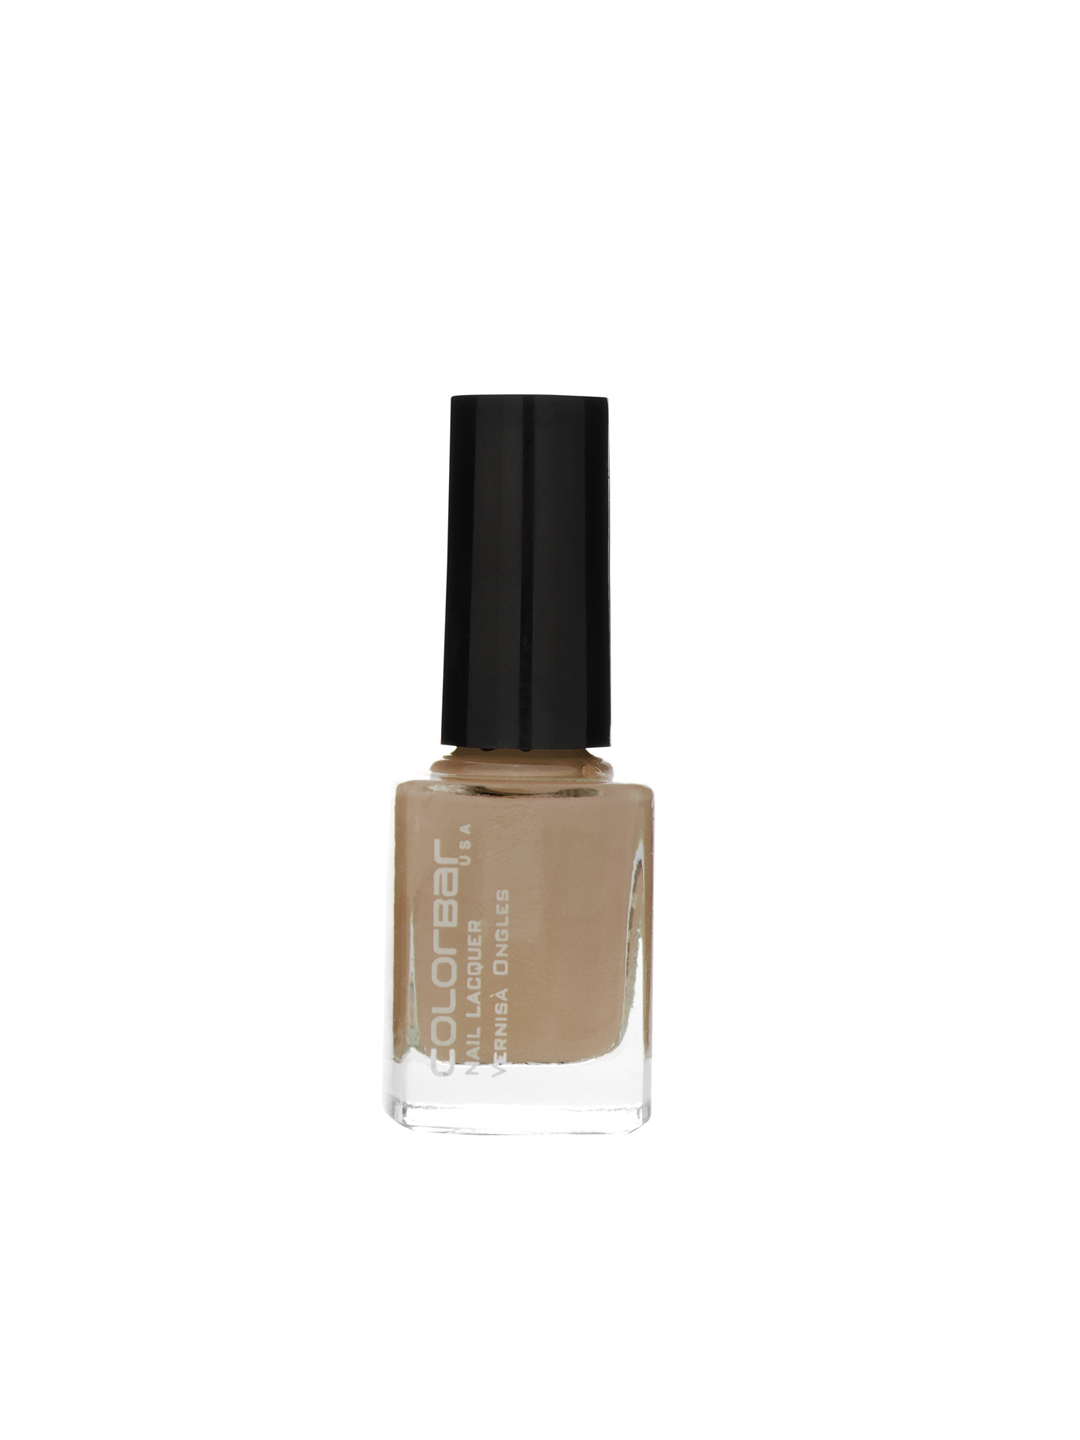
Colorbar Espresso Nail Lacquer 12
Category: Personal Care / Nails / Nail Polish
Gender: Women
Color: Brown
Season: Spring 2017
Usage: Casual